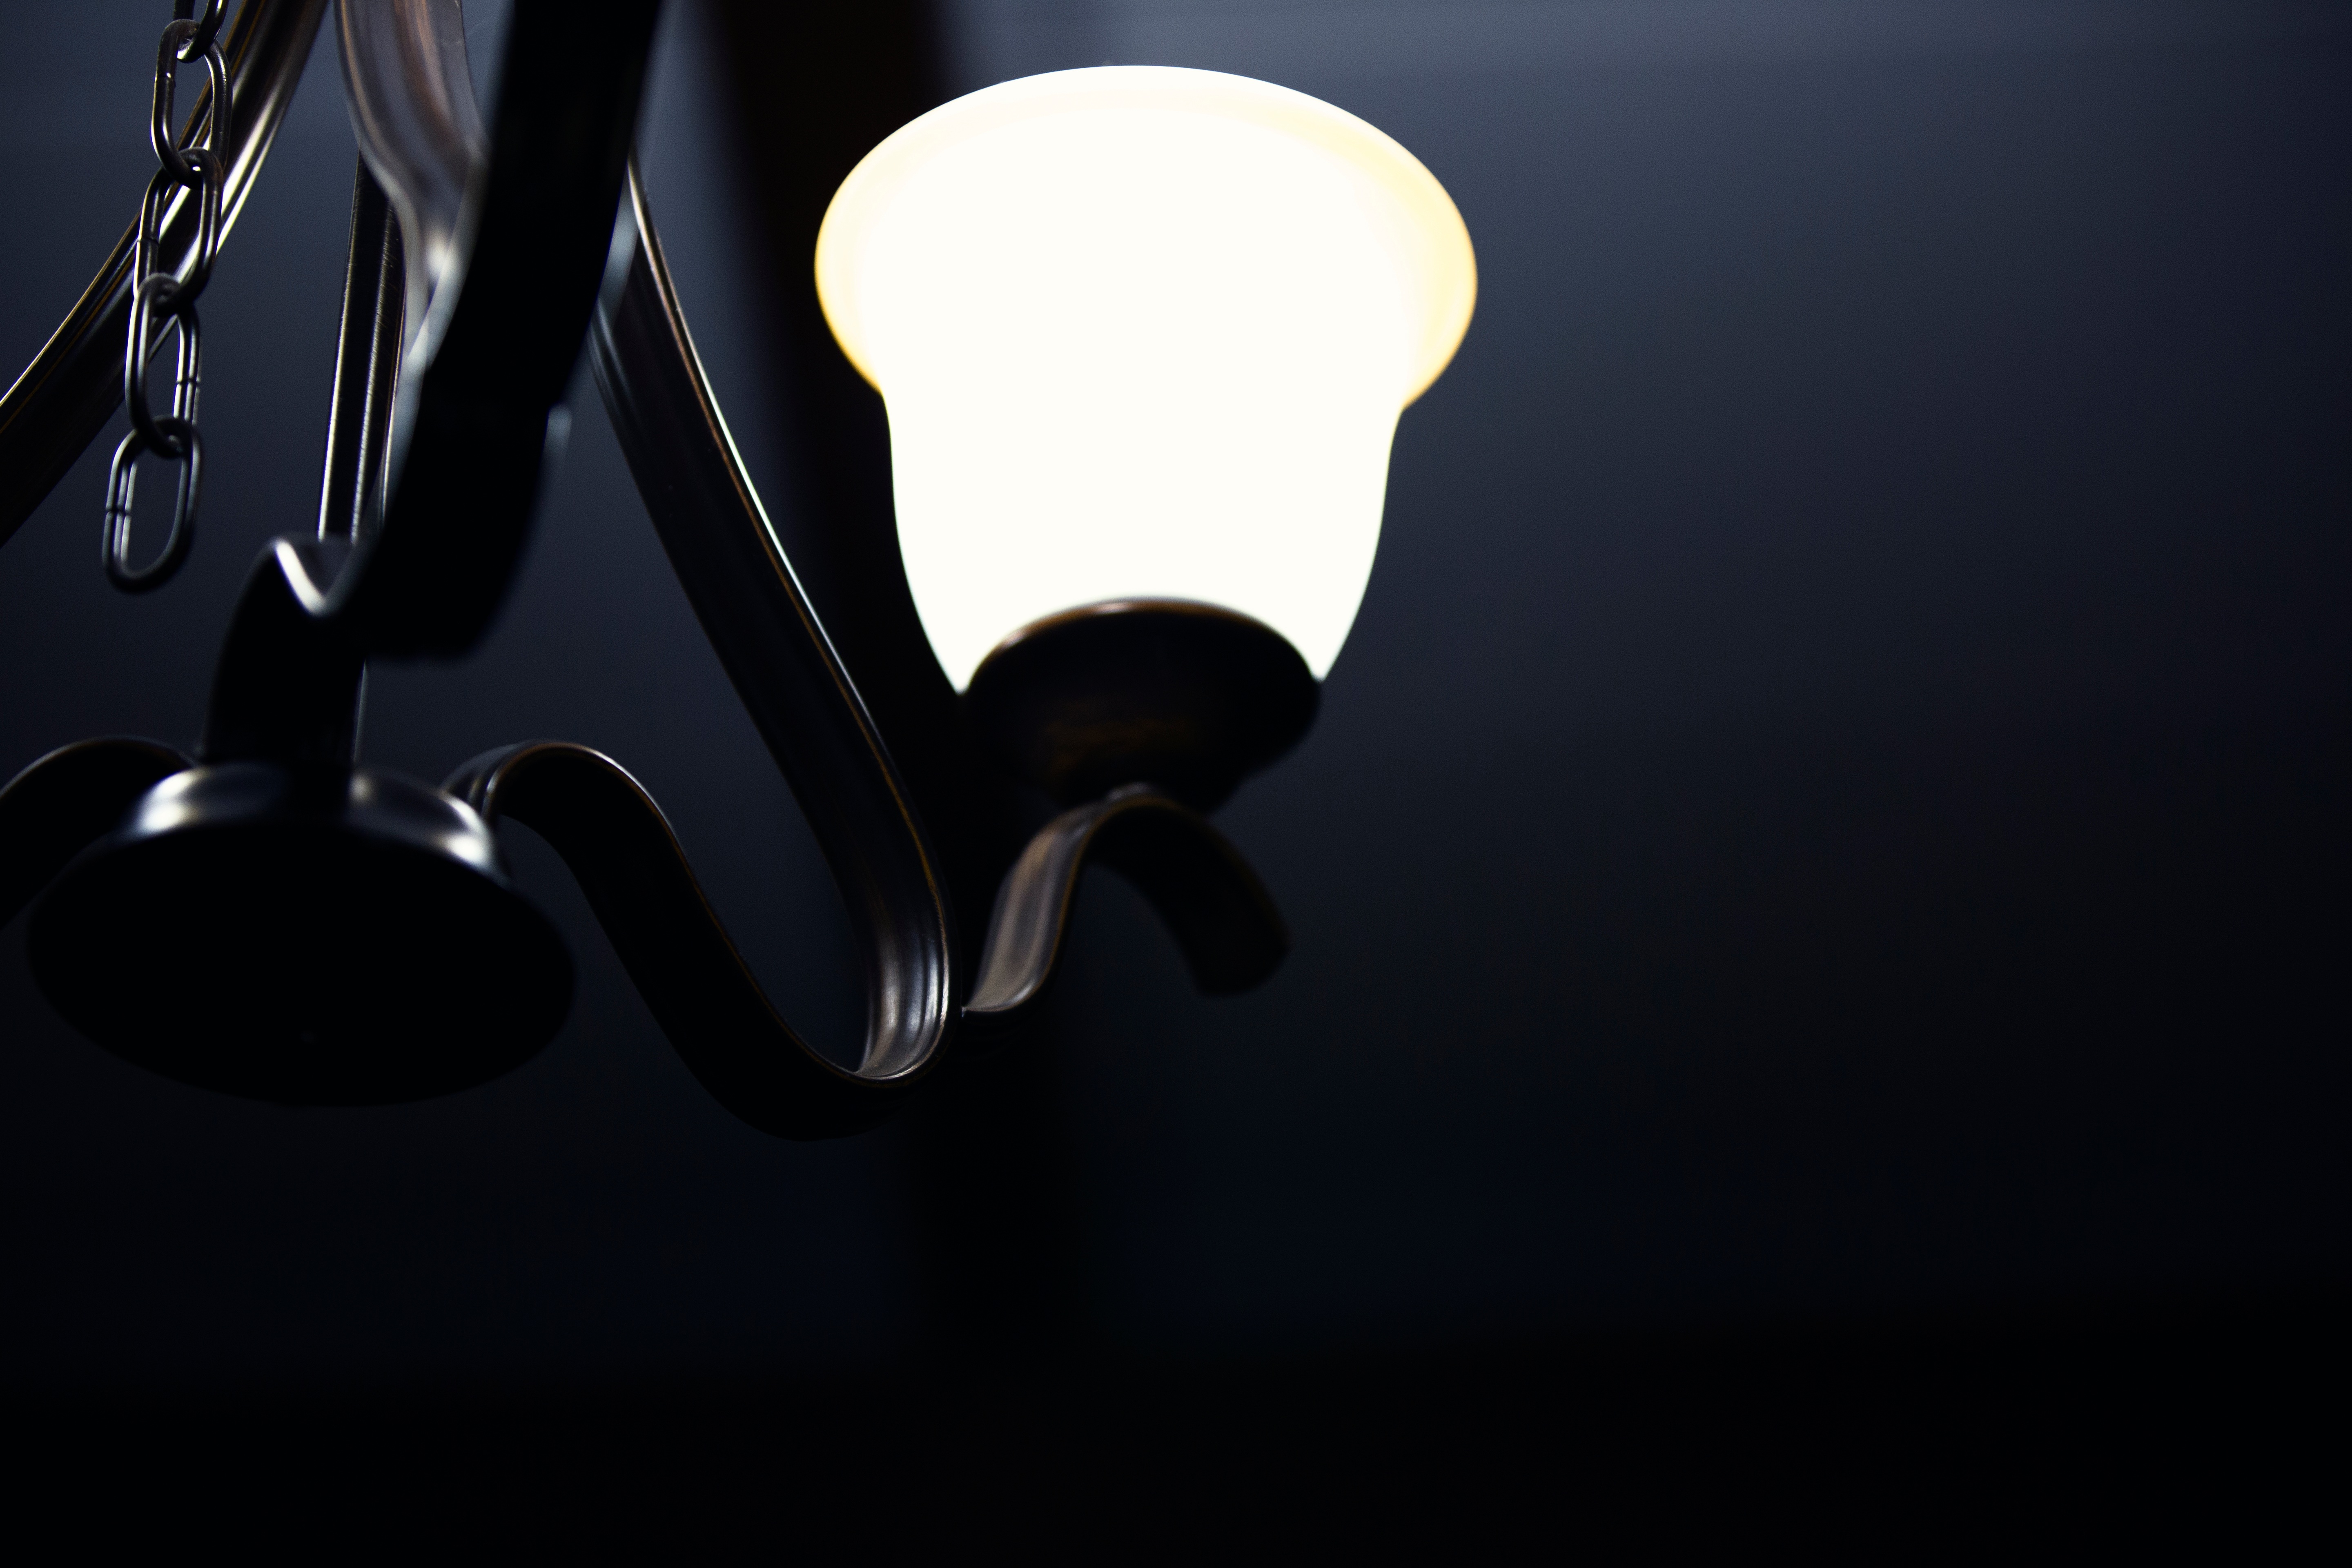
hand, light, white, darkness, black, lighting, glasses, light fixture, organ, incandescent light bulb